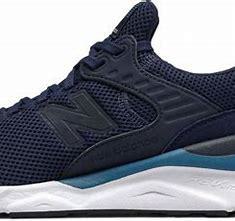
Brand: New
Model: Balance New Balance X 90